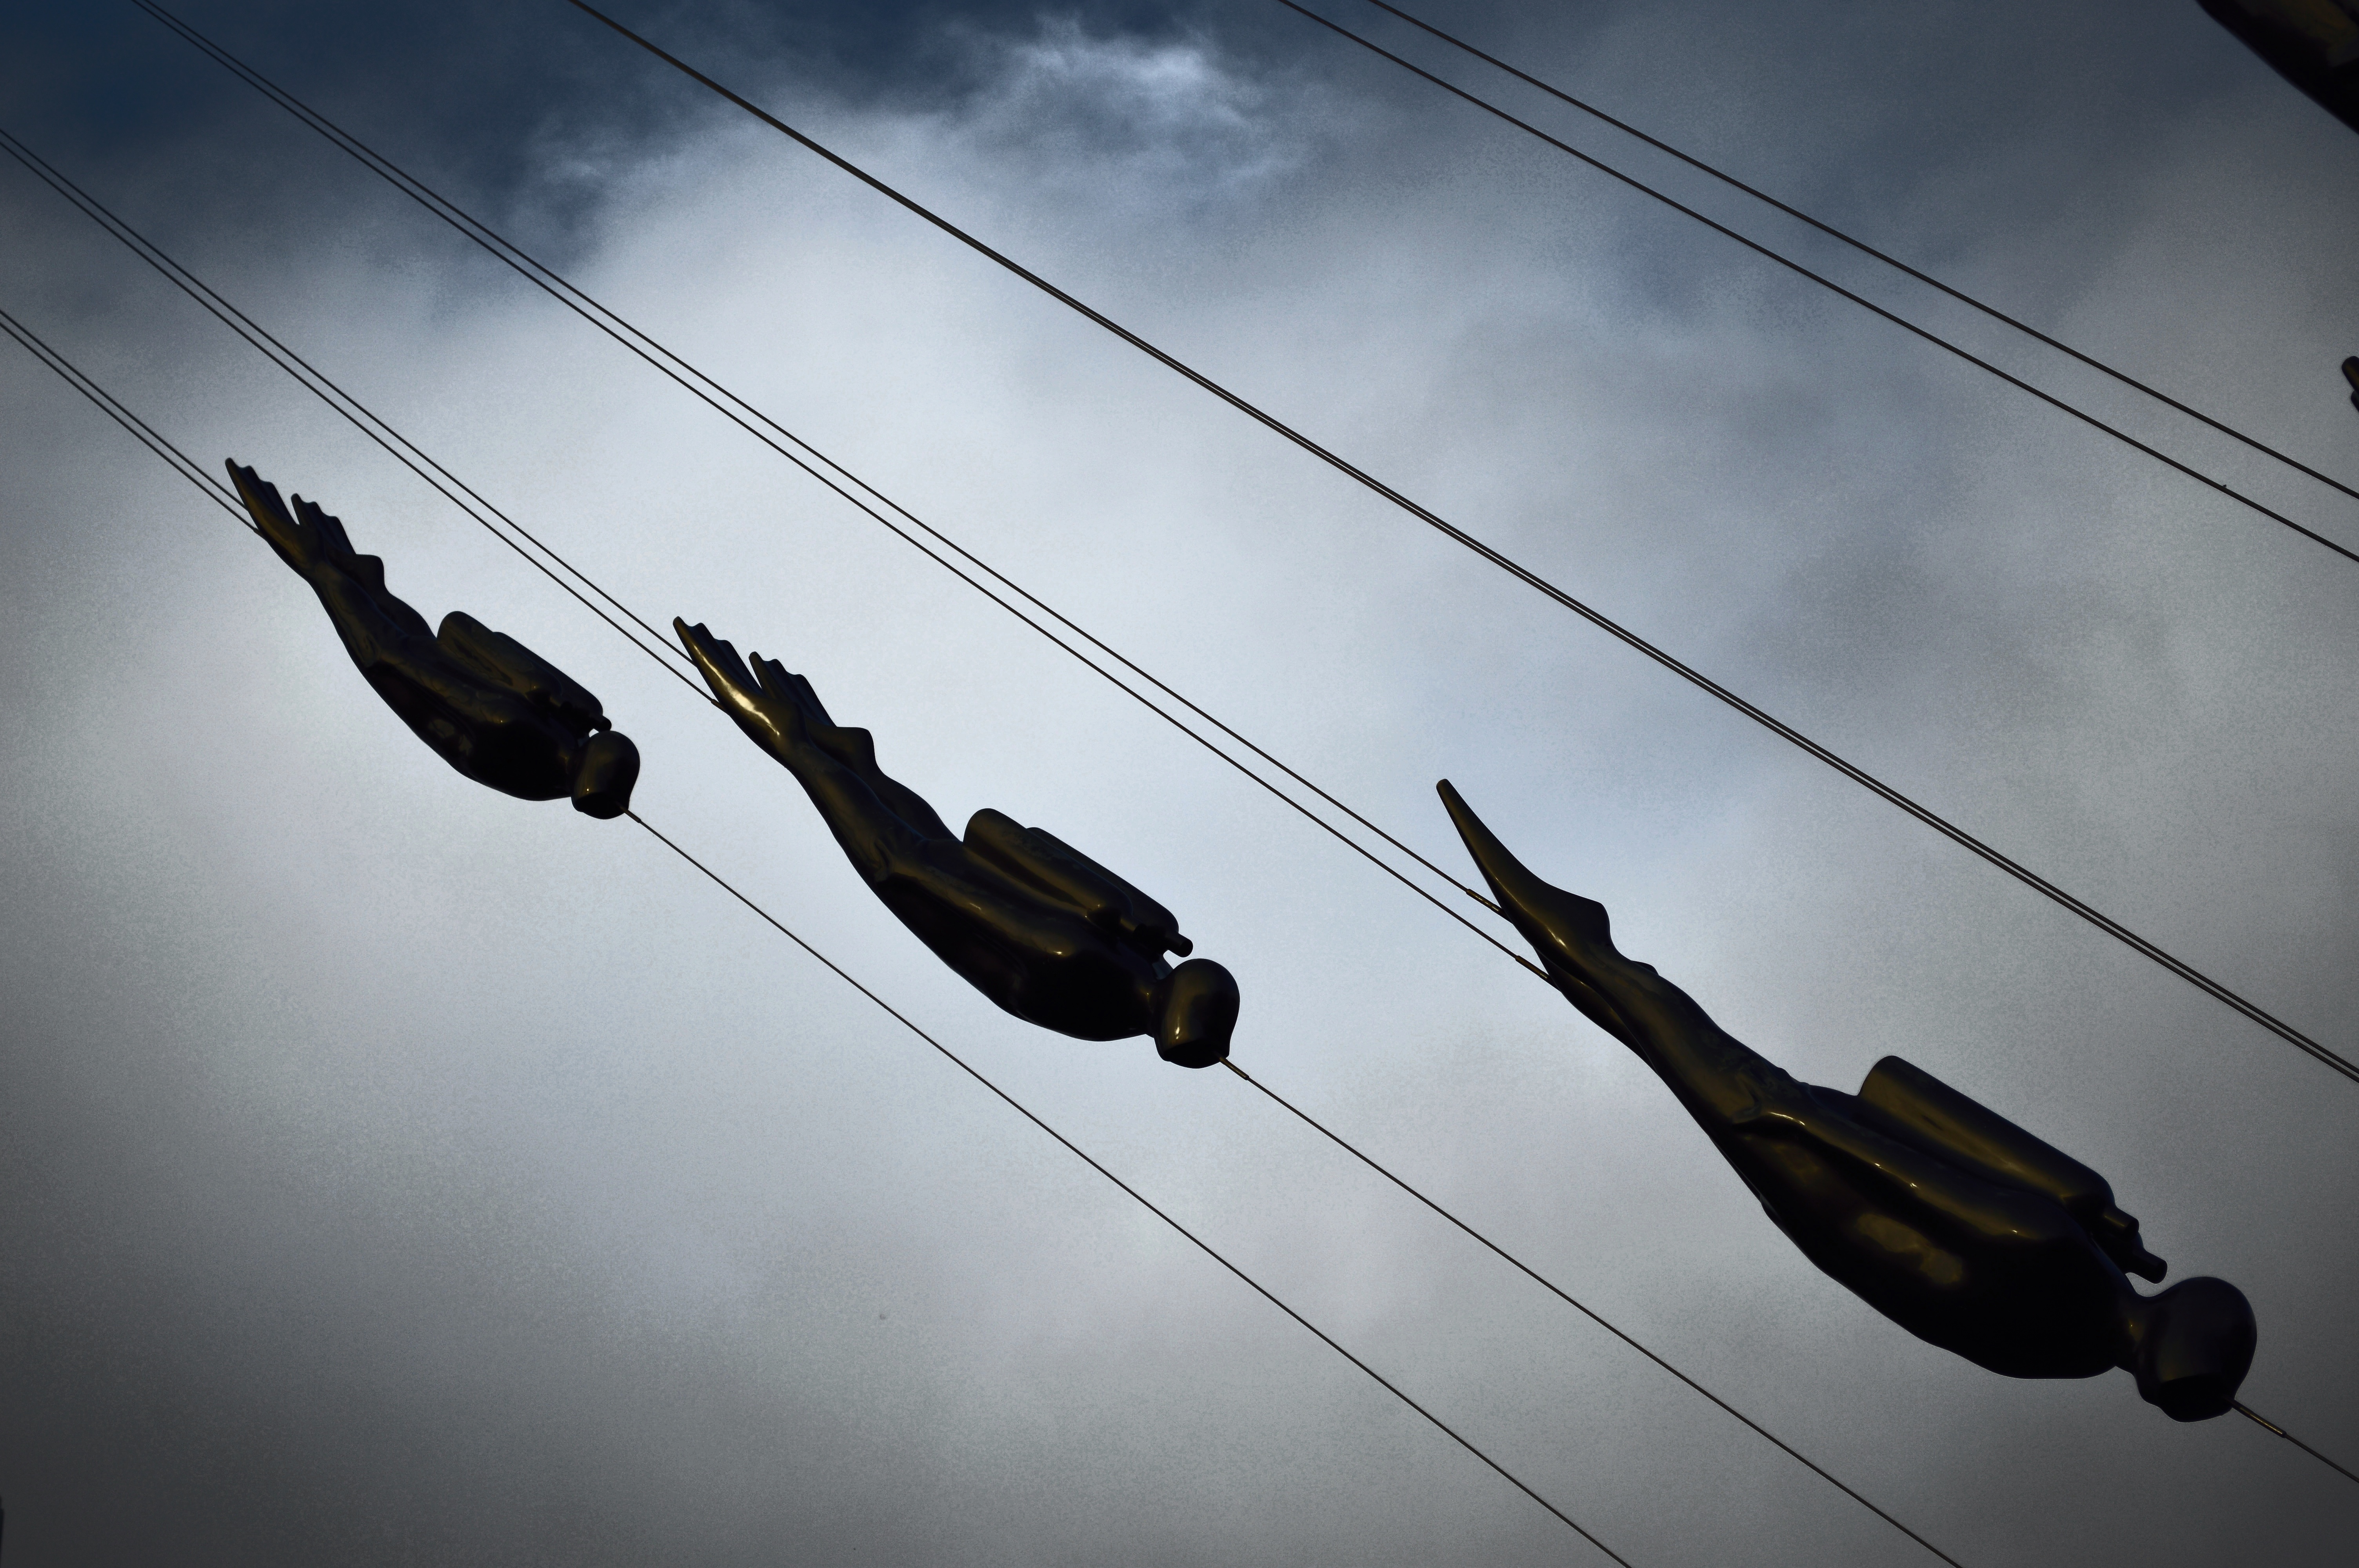
vehicle, weapon, sports, bow and arrow